Sagunto Roman theatre

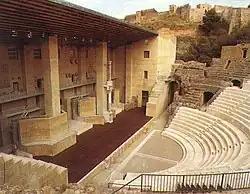

The (Spanish: ) is a Roman theatre located in Sagunto, Spain. It was declared ' in 1896. The Roman Theatre of Sagunto is located at the foot of the mountain, crowned by Sagunto Castle. It occupies the intermediate terrace, between the city and the upper platform chaired by the Forum, Civic Center of the municipality, responding to an urban planning of the times of Emperor Augustus. It was built in the middle of the first century, using the slope of the mountain. It consists of two distinct parts: the ' or grandstands, semicircular and composed by three orders of stands and the , which rises to the height of the top of the grandstands porch. It is semicircular in shape and can seat 8,000 spectators.